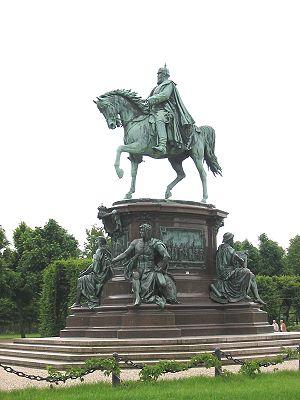
Cet article recense les statues équestres en Allemagne.